Hamilton, New Zealand

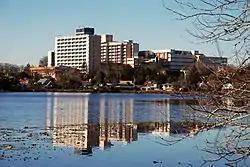
Waikato Hospital in Hamilton West

Seddon Park (formerly Westpac Park) is Hamilton's main cricket venue and hosts Test matches, One Day Internationals and T20 Internationals. It is the home ground of the Northern Districts Cricket Association.